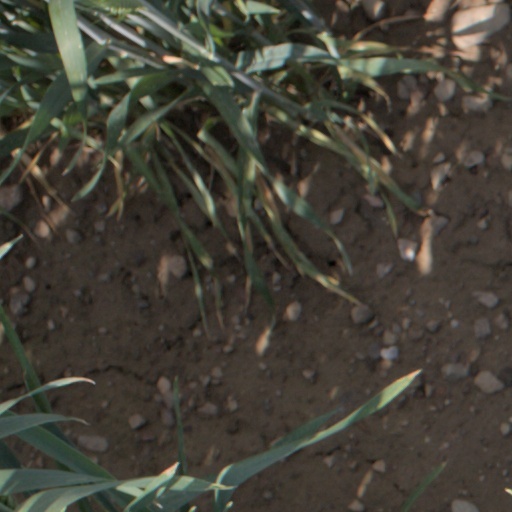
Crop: wheat